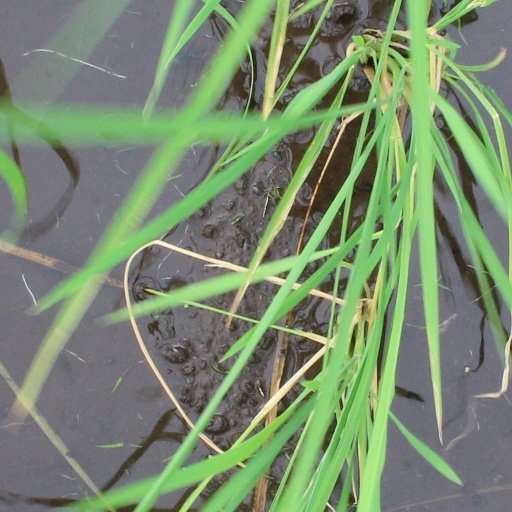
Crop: rice